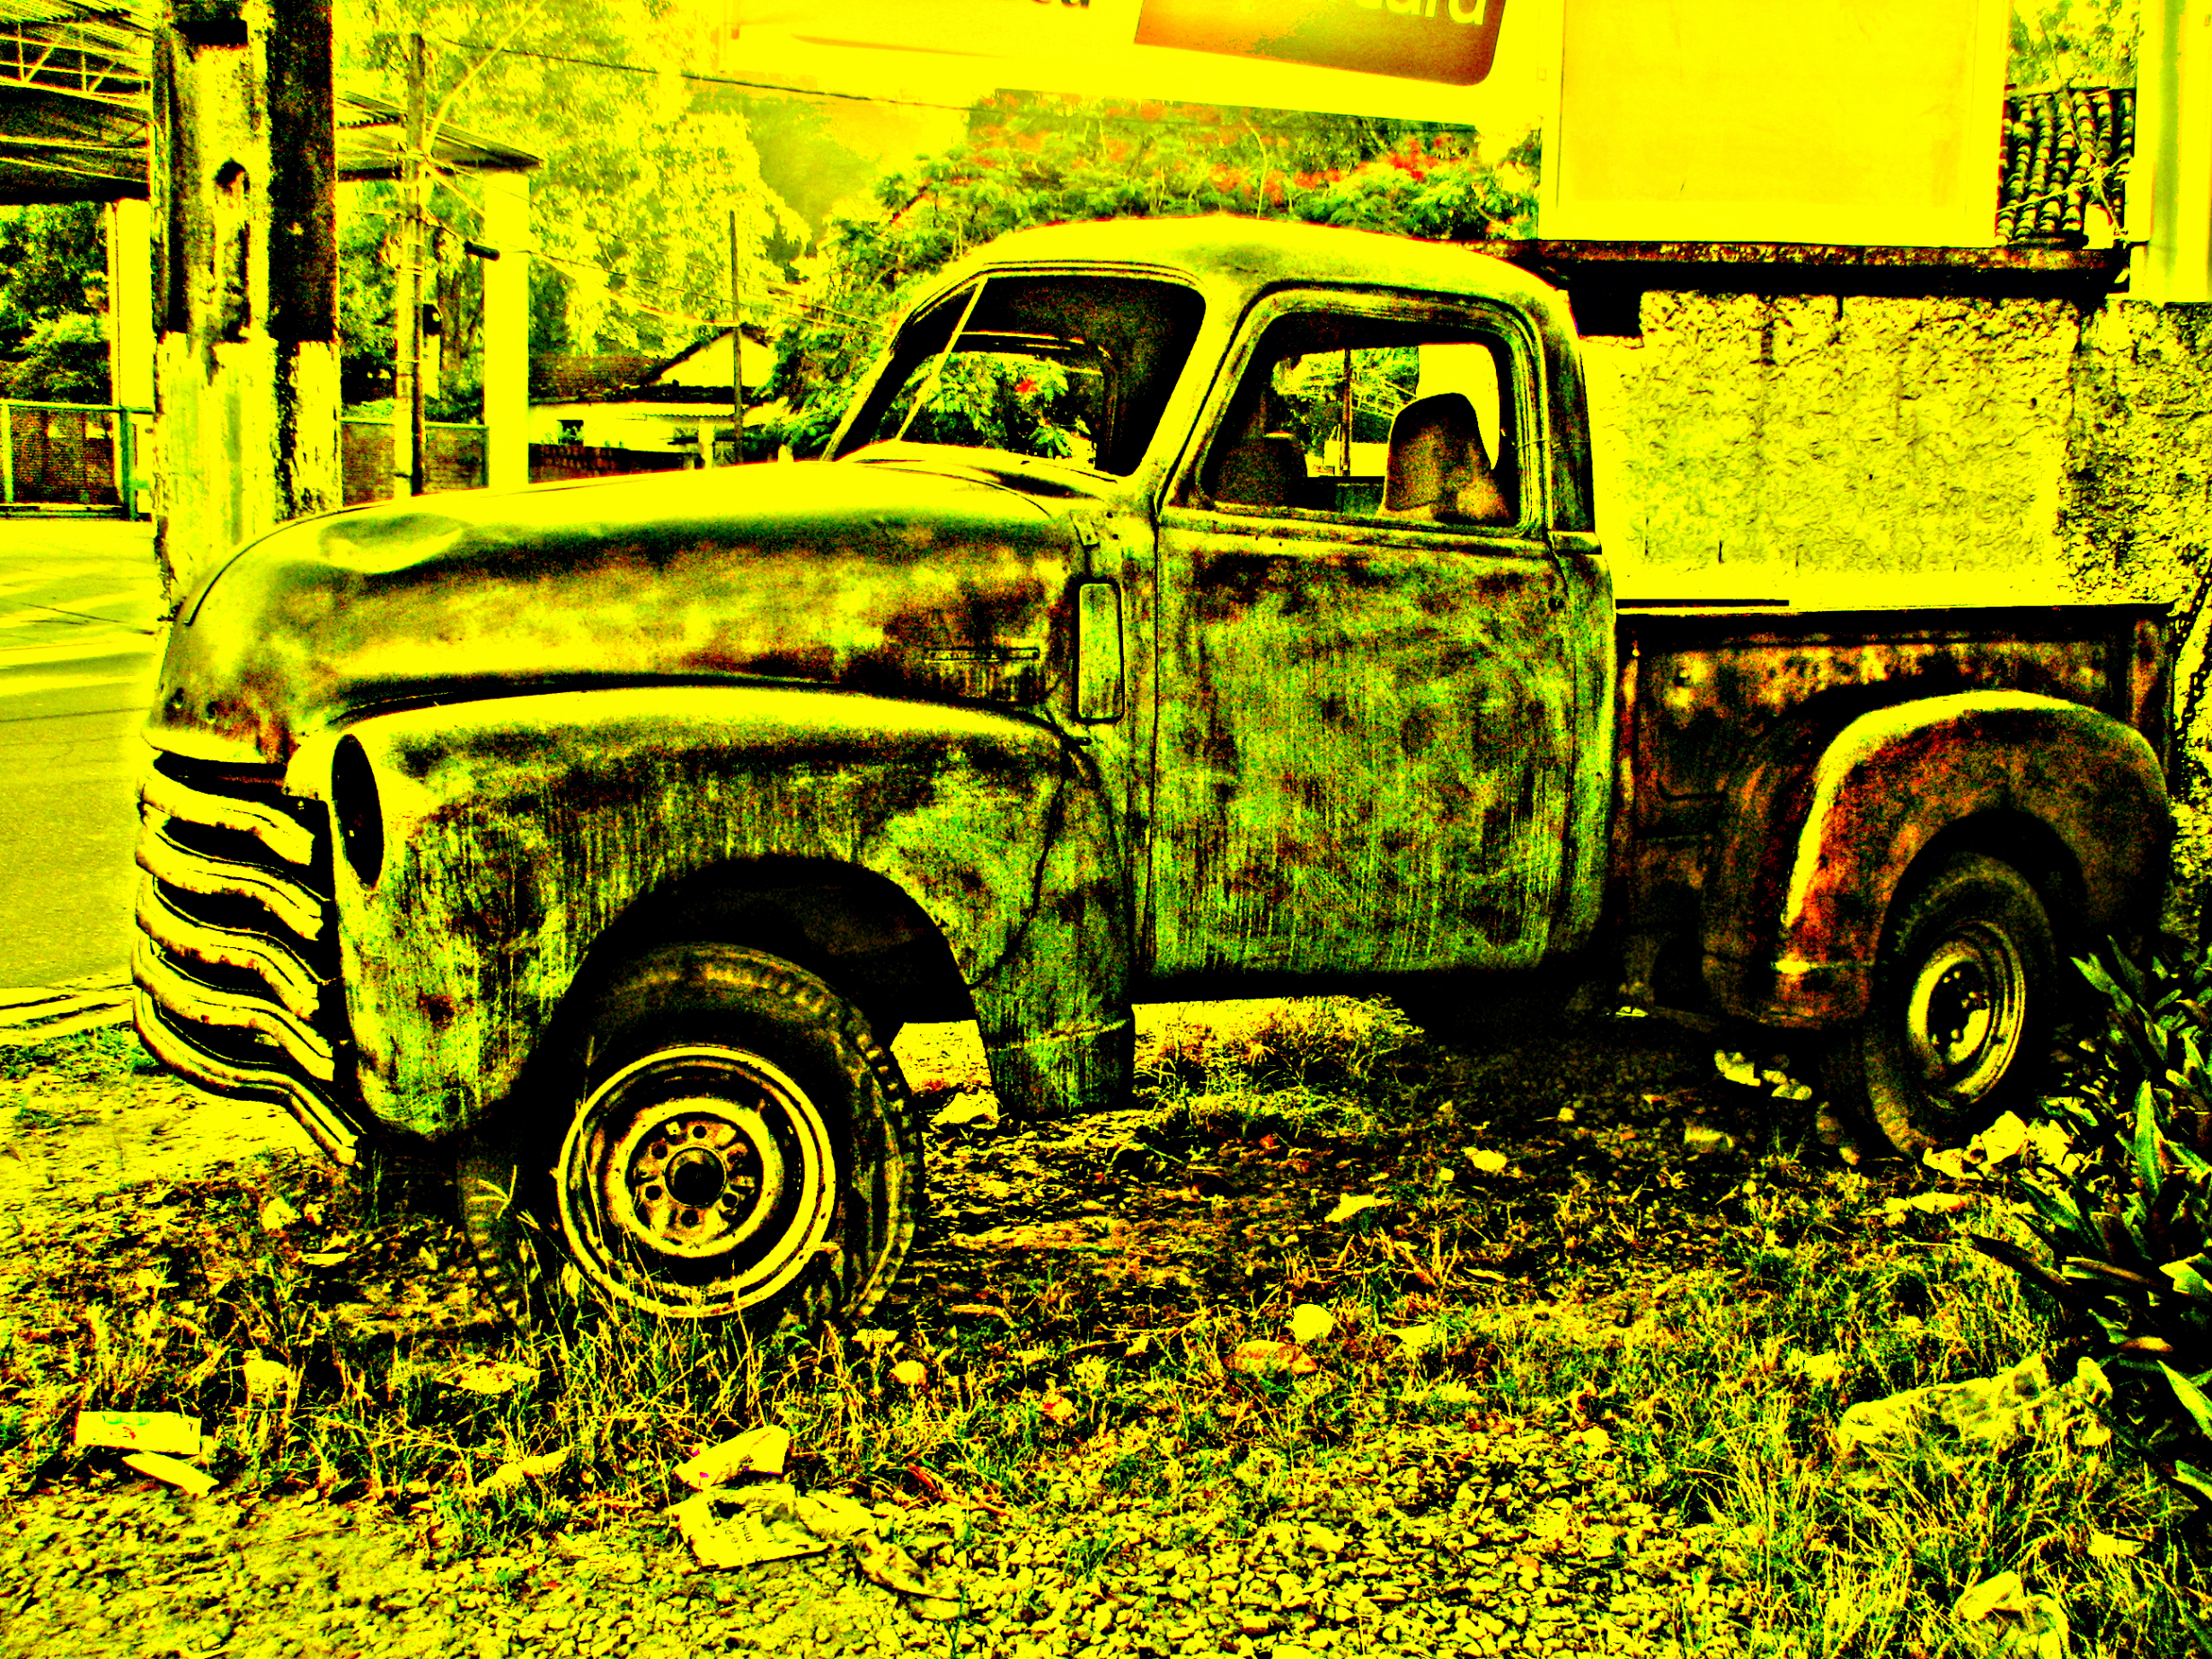
car, old, truck, green, vehicle, yellow, bumper, saturation, apipucos, pickup truck, off road vehicle, land vehicle, automobile make, automotive exterior, off roading